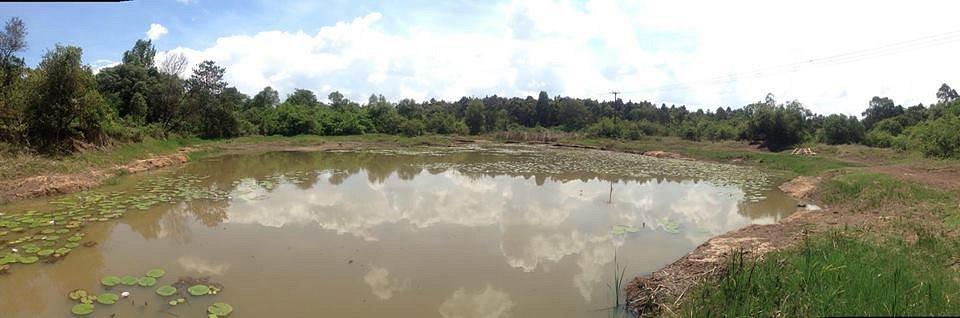
Msitu mkubwa wenye miti mirefu kwa mifupi, na matawi yake ameshika mana, katikati kuna bwawa la maji lenye mimea ya kijani, iliyoifunika.